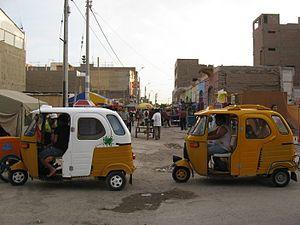
Pisco est une ville et un district du Pérou situé dans la région d'Ica. C'est la capitale de la province de Pisco. Pisco se trouve à 290 km au sud de Lima, la capitale du pays. Elle possède un port, ayant notamment servi à exporter le pisco, une eau-de-vie péruvienne partageant le même nom que la ville.